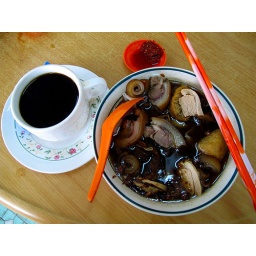
Satisfaction is a piping hot bowl of delicious &amp;quot;kueh chap&amp;quot; and a cup of hot aromatic coffee in a Kuching &amp;quot;kopitiam&amp;quot; (Thu 1-10-2009).